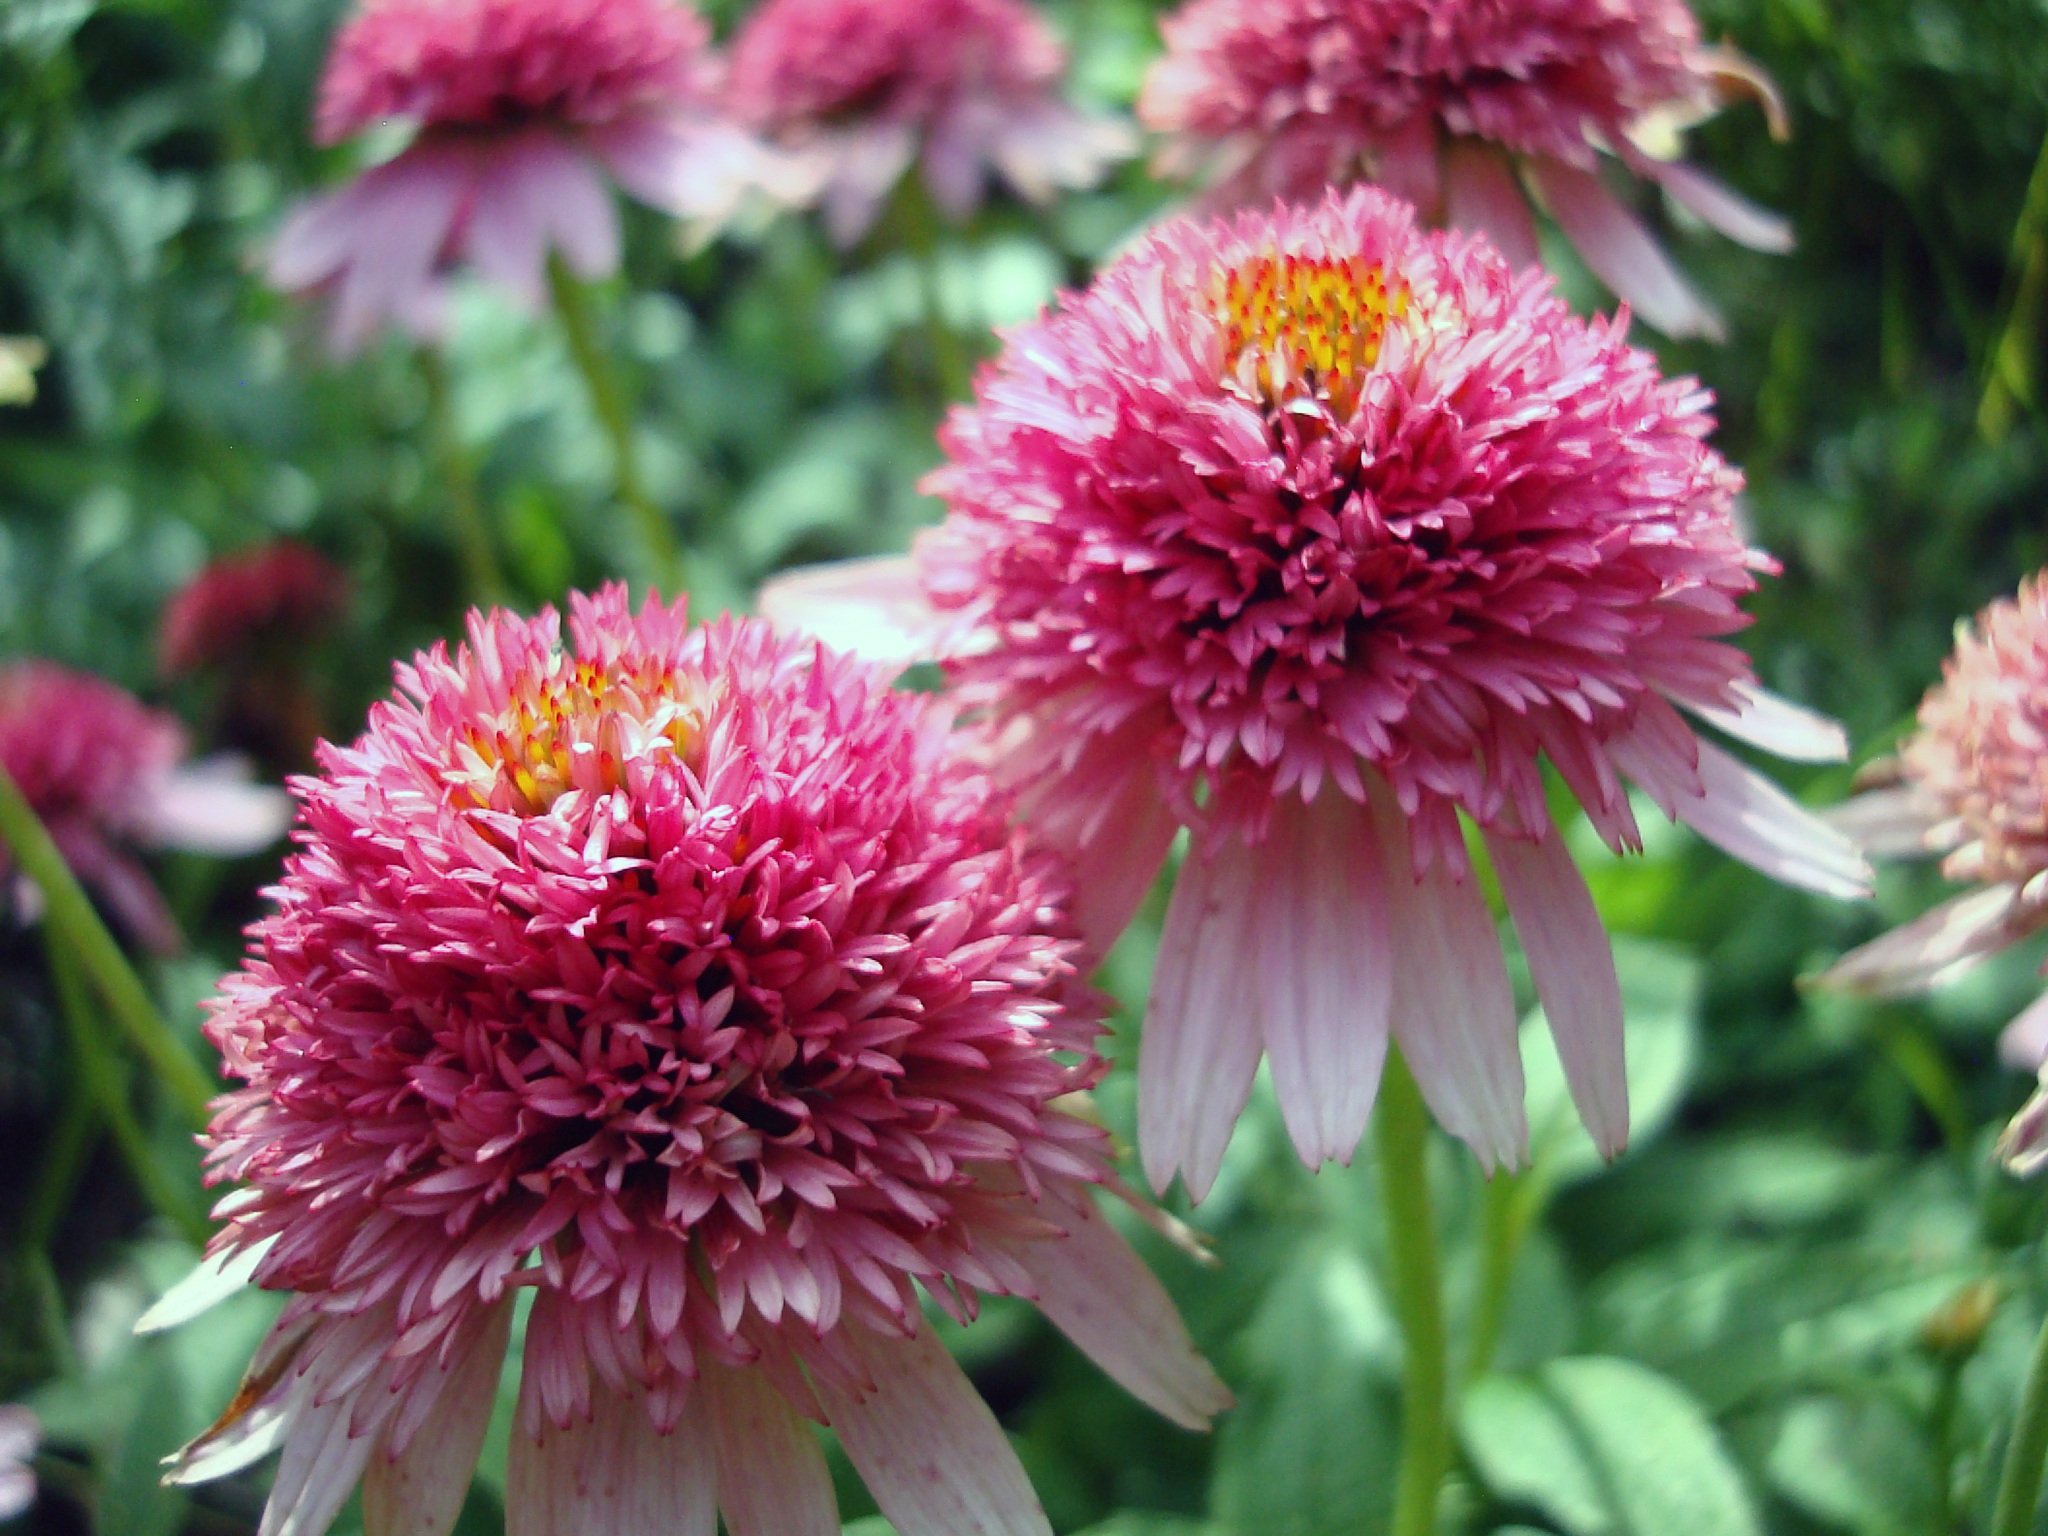
nature, blossom, plant, flower, petal, bloom, summer, cone, botany, blooming, garden, pink, close, flora, perennial, botanical, dahlia, gardening, vivid, bright, coneflower, vibrant, echinacea, purpurea, flowering plant, daisy family, pink double delight, annual plant, land plant